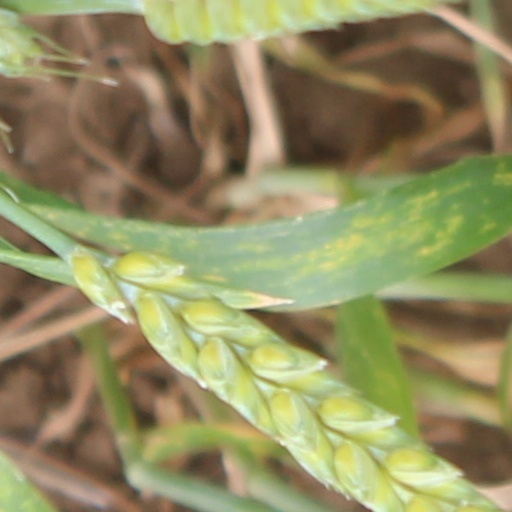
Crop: wheat